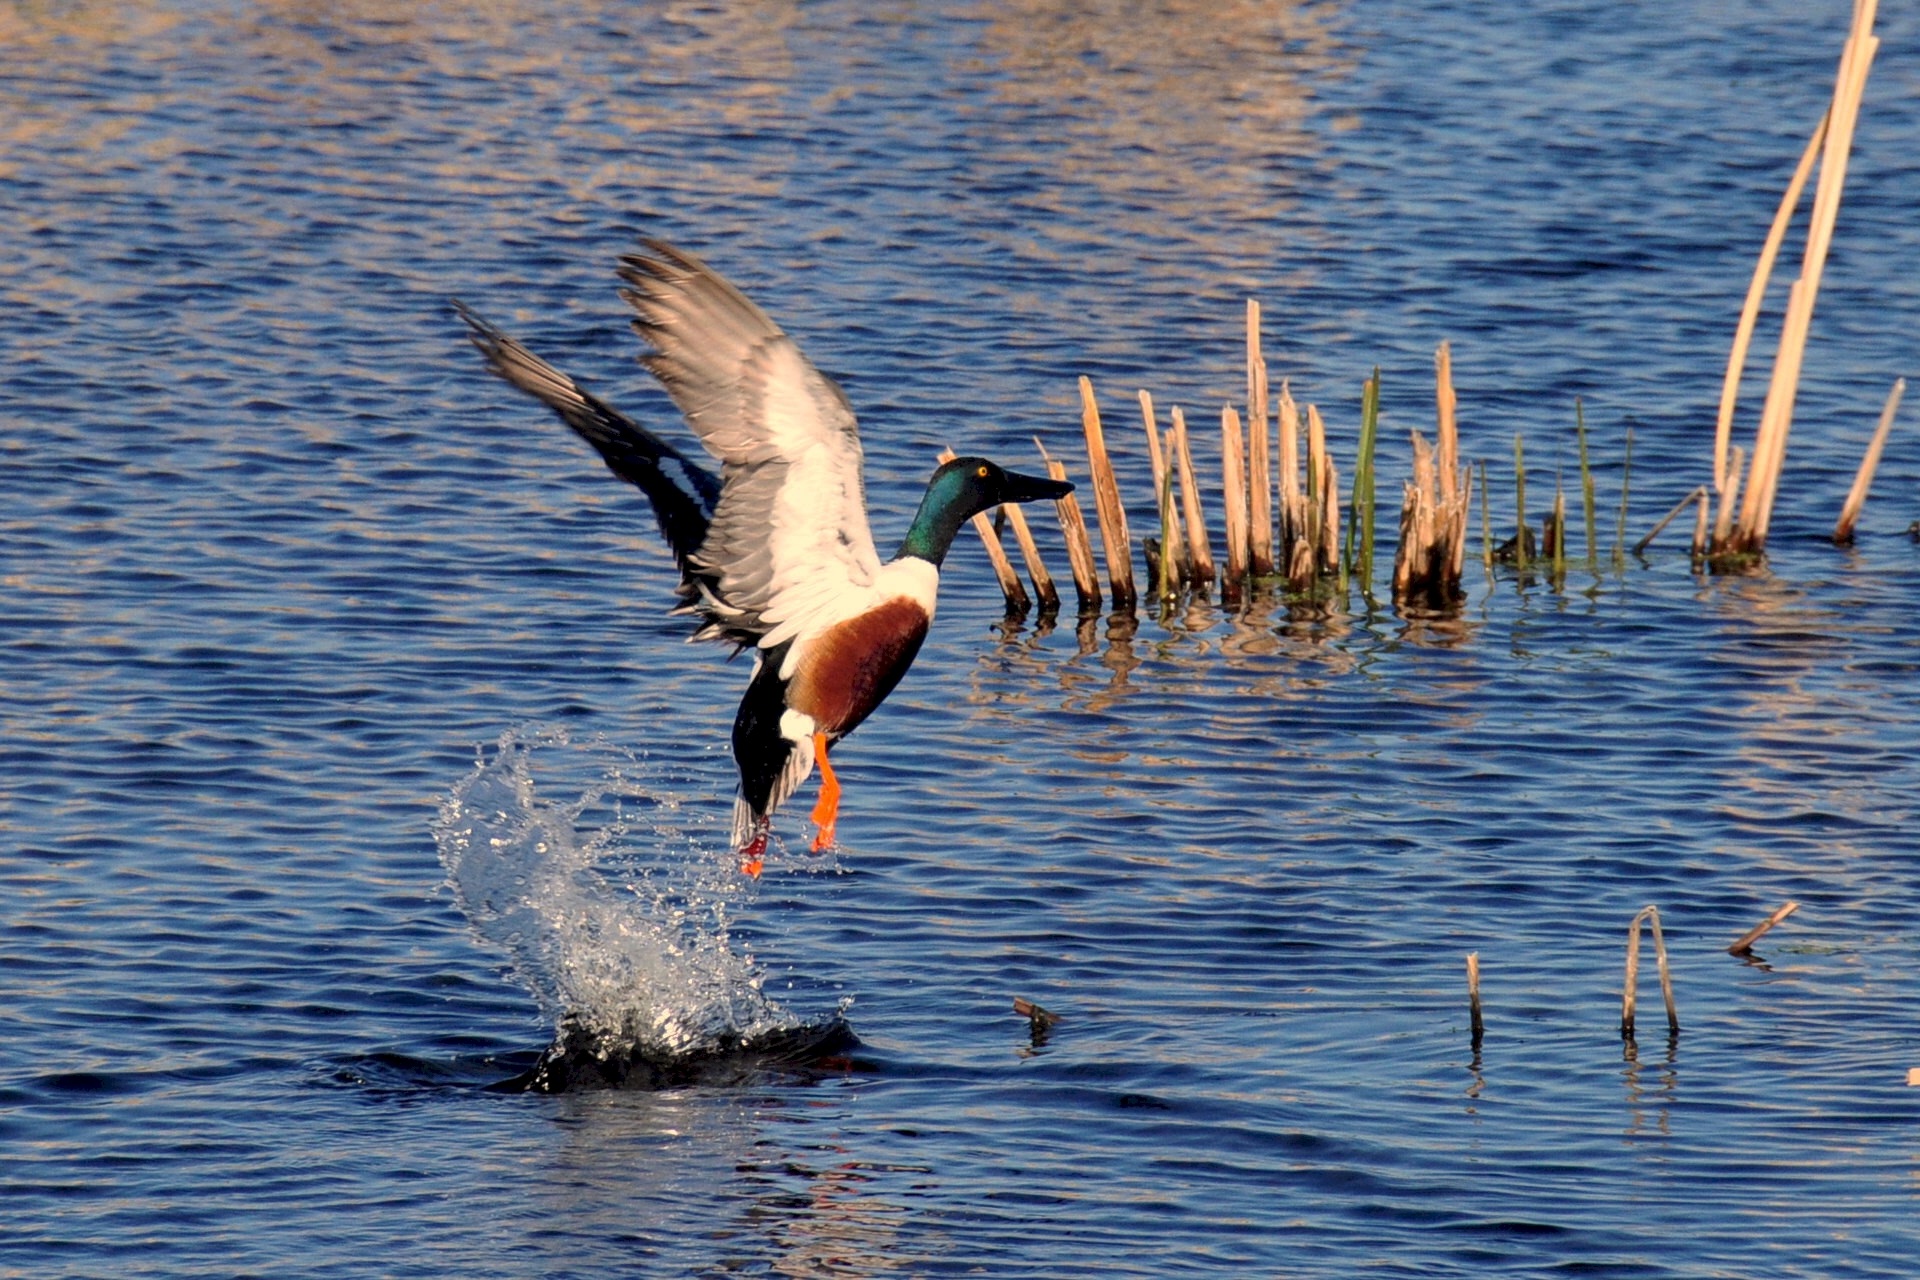
sea, water, nature, bird, lake, pelican, seabird, flying, male, pond, wildlife, reflection, flight, drake, duck, vertebrate, waterfowl, water bird, northern shoveler